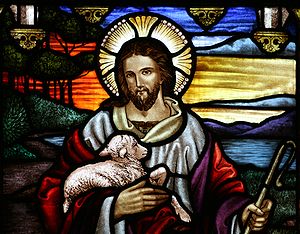
Kristendom
Glasmosaik i kirke i New South Wales med afbildning af kristendommens hovedfigur, Jesus Kristus
Kristendom er en monoteistisk religion centreret om Jesus af Nazareth som han fremstilles i Det Nye Testamente. Det Gamle Testamente medtages i Bibelen, men Tanakh er i sin opbygning ikke helt identisk med Det Gamle Testamente, selvom det indeholder det samme stof.